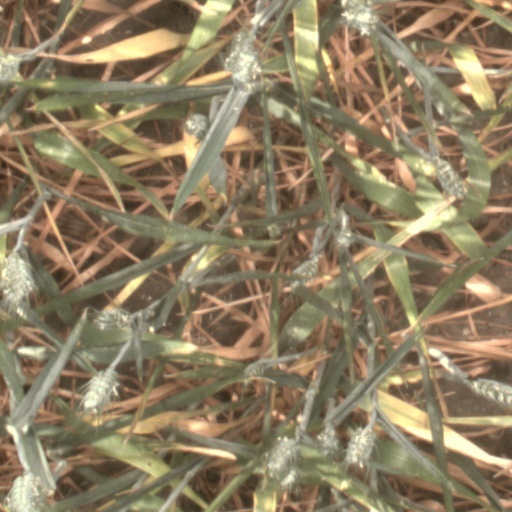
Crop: wheat